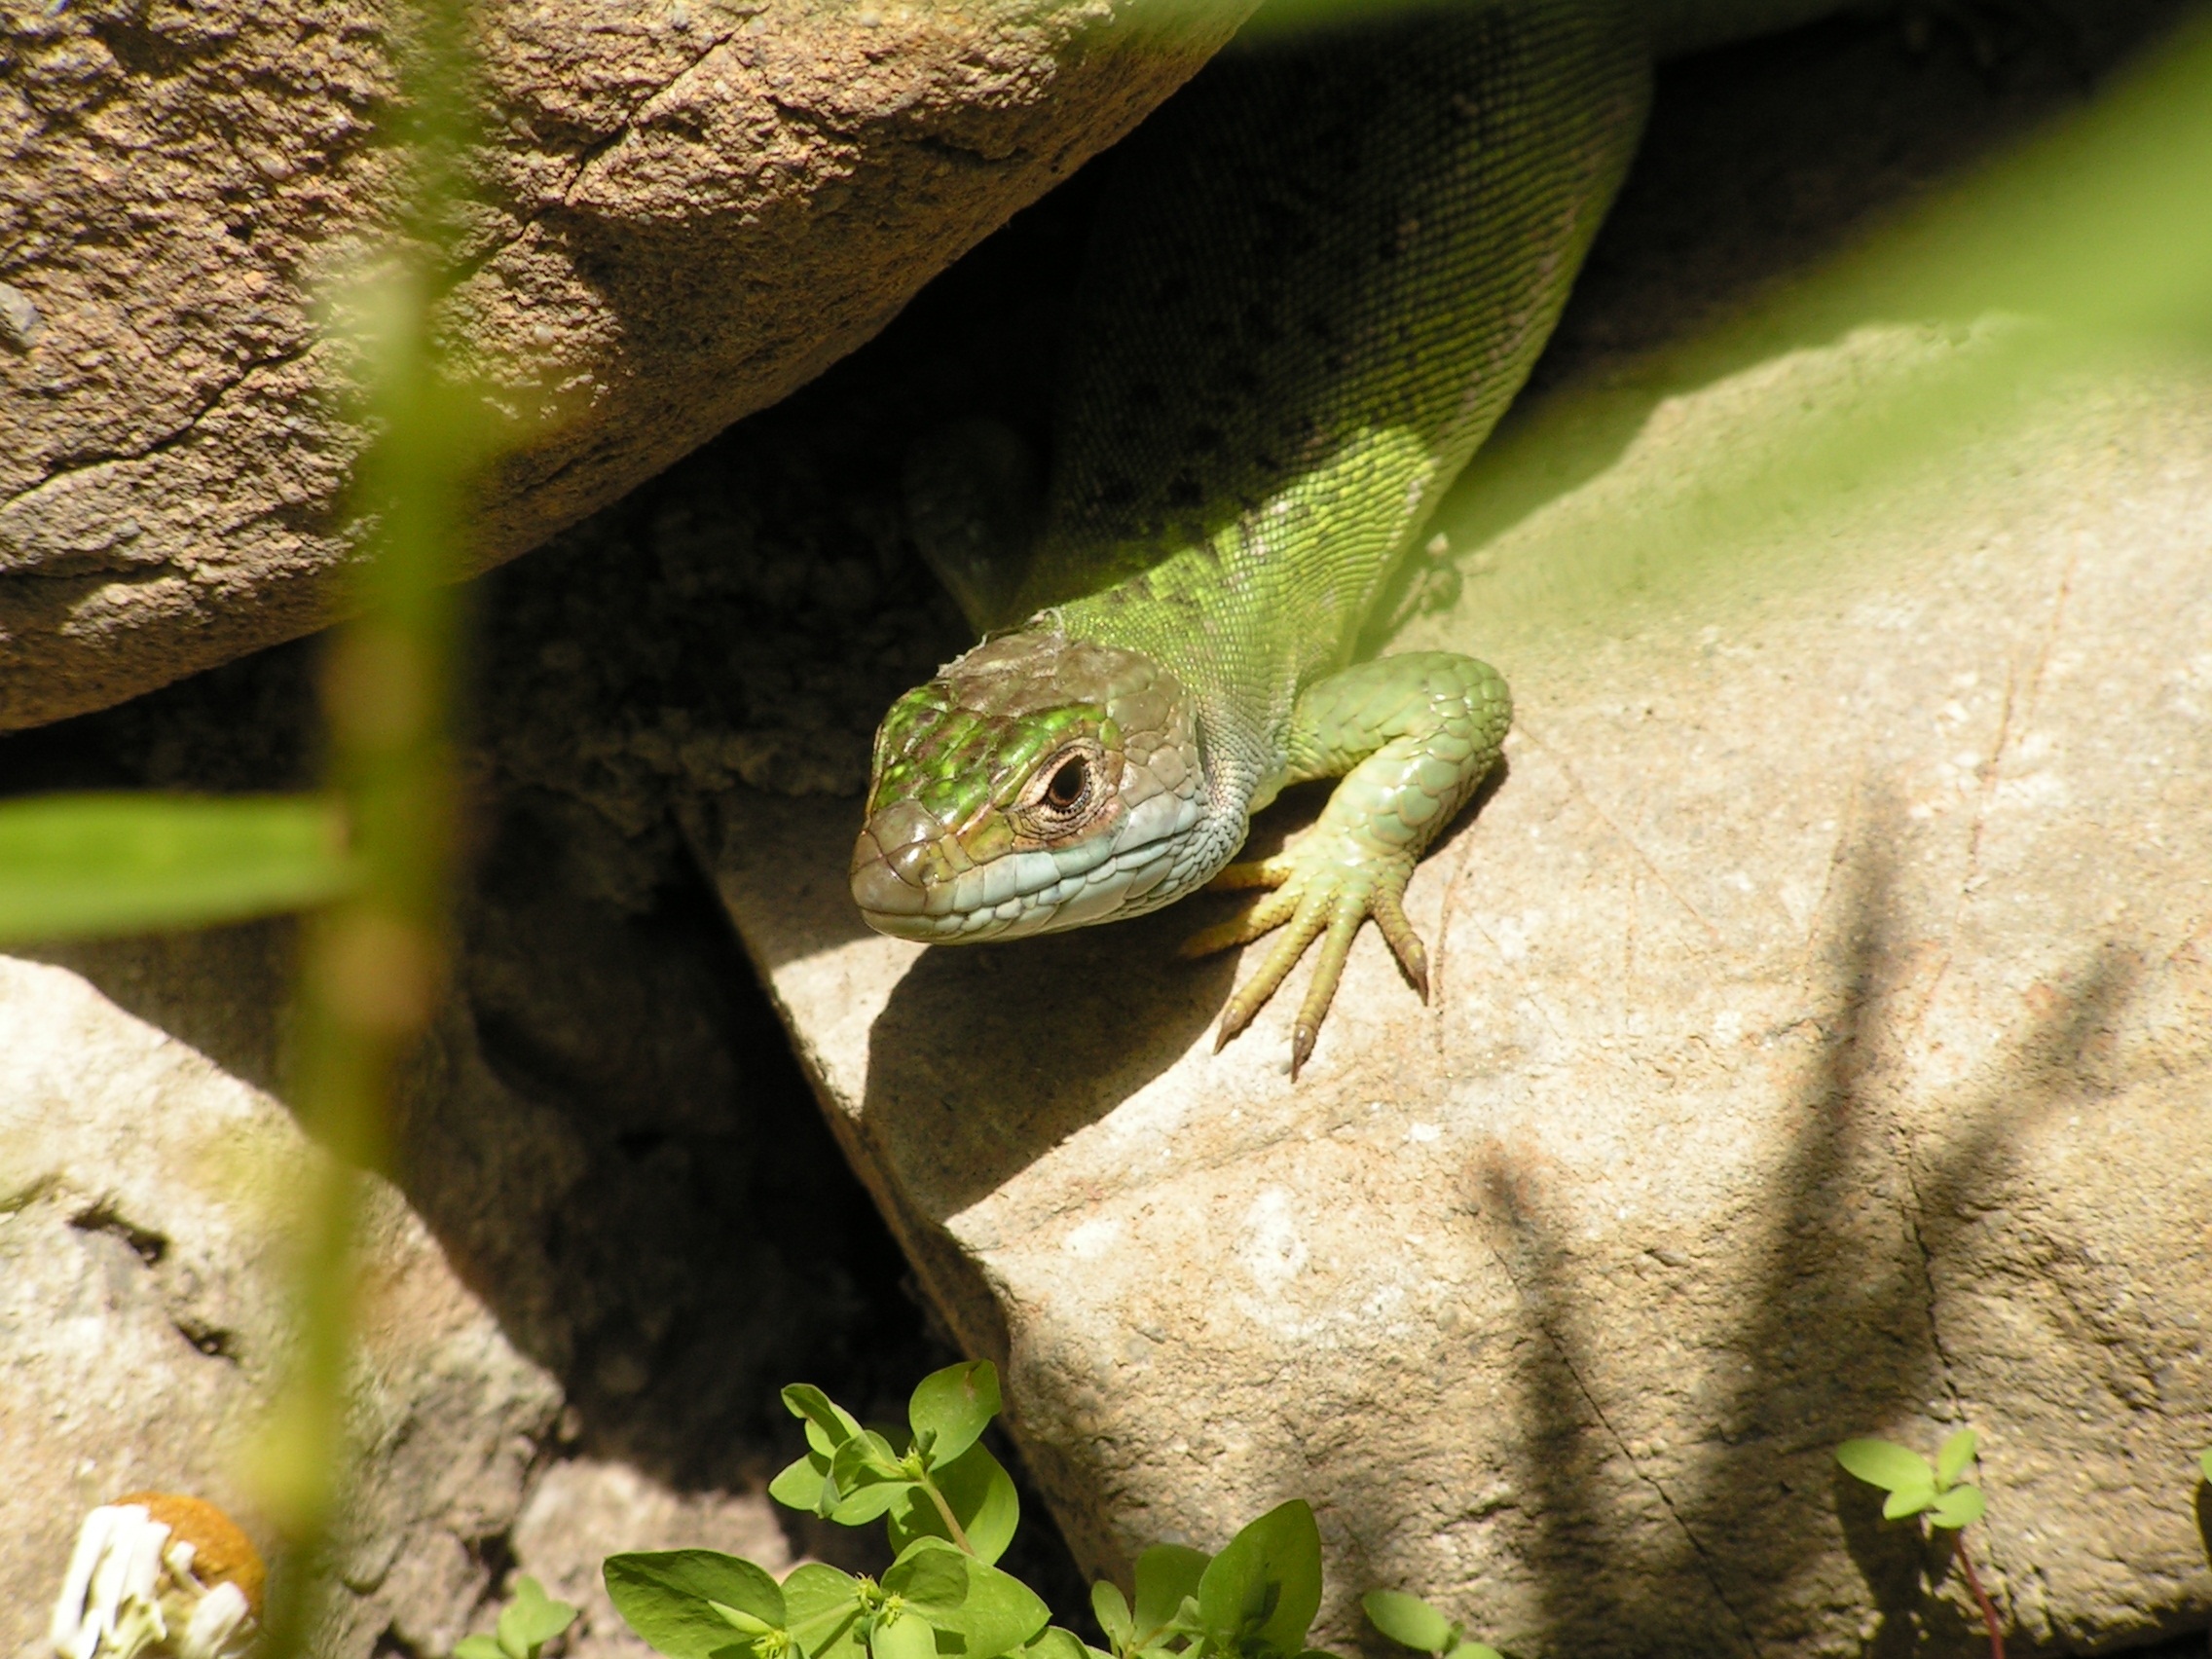
nature, animal, wildlife, wild, green, reptile, amphibian, fauna, lizard, green lizard, tree frog, vertebrate, macro photography, lacerta, dactyloidae, scaled reptile, lacertidae